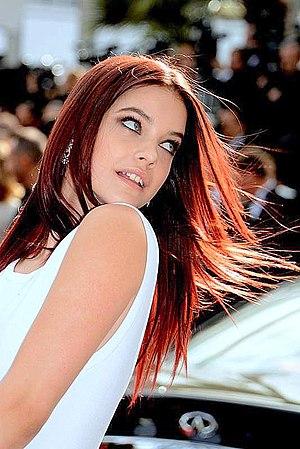
Barbara Palvin au festival de Cannes